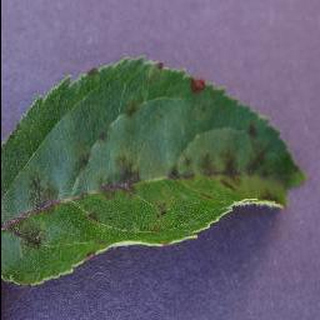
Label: apple_apple_scab